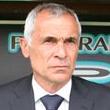
Age: 52